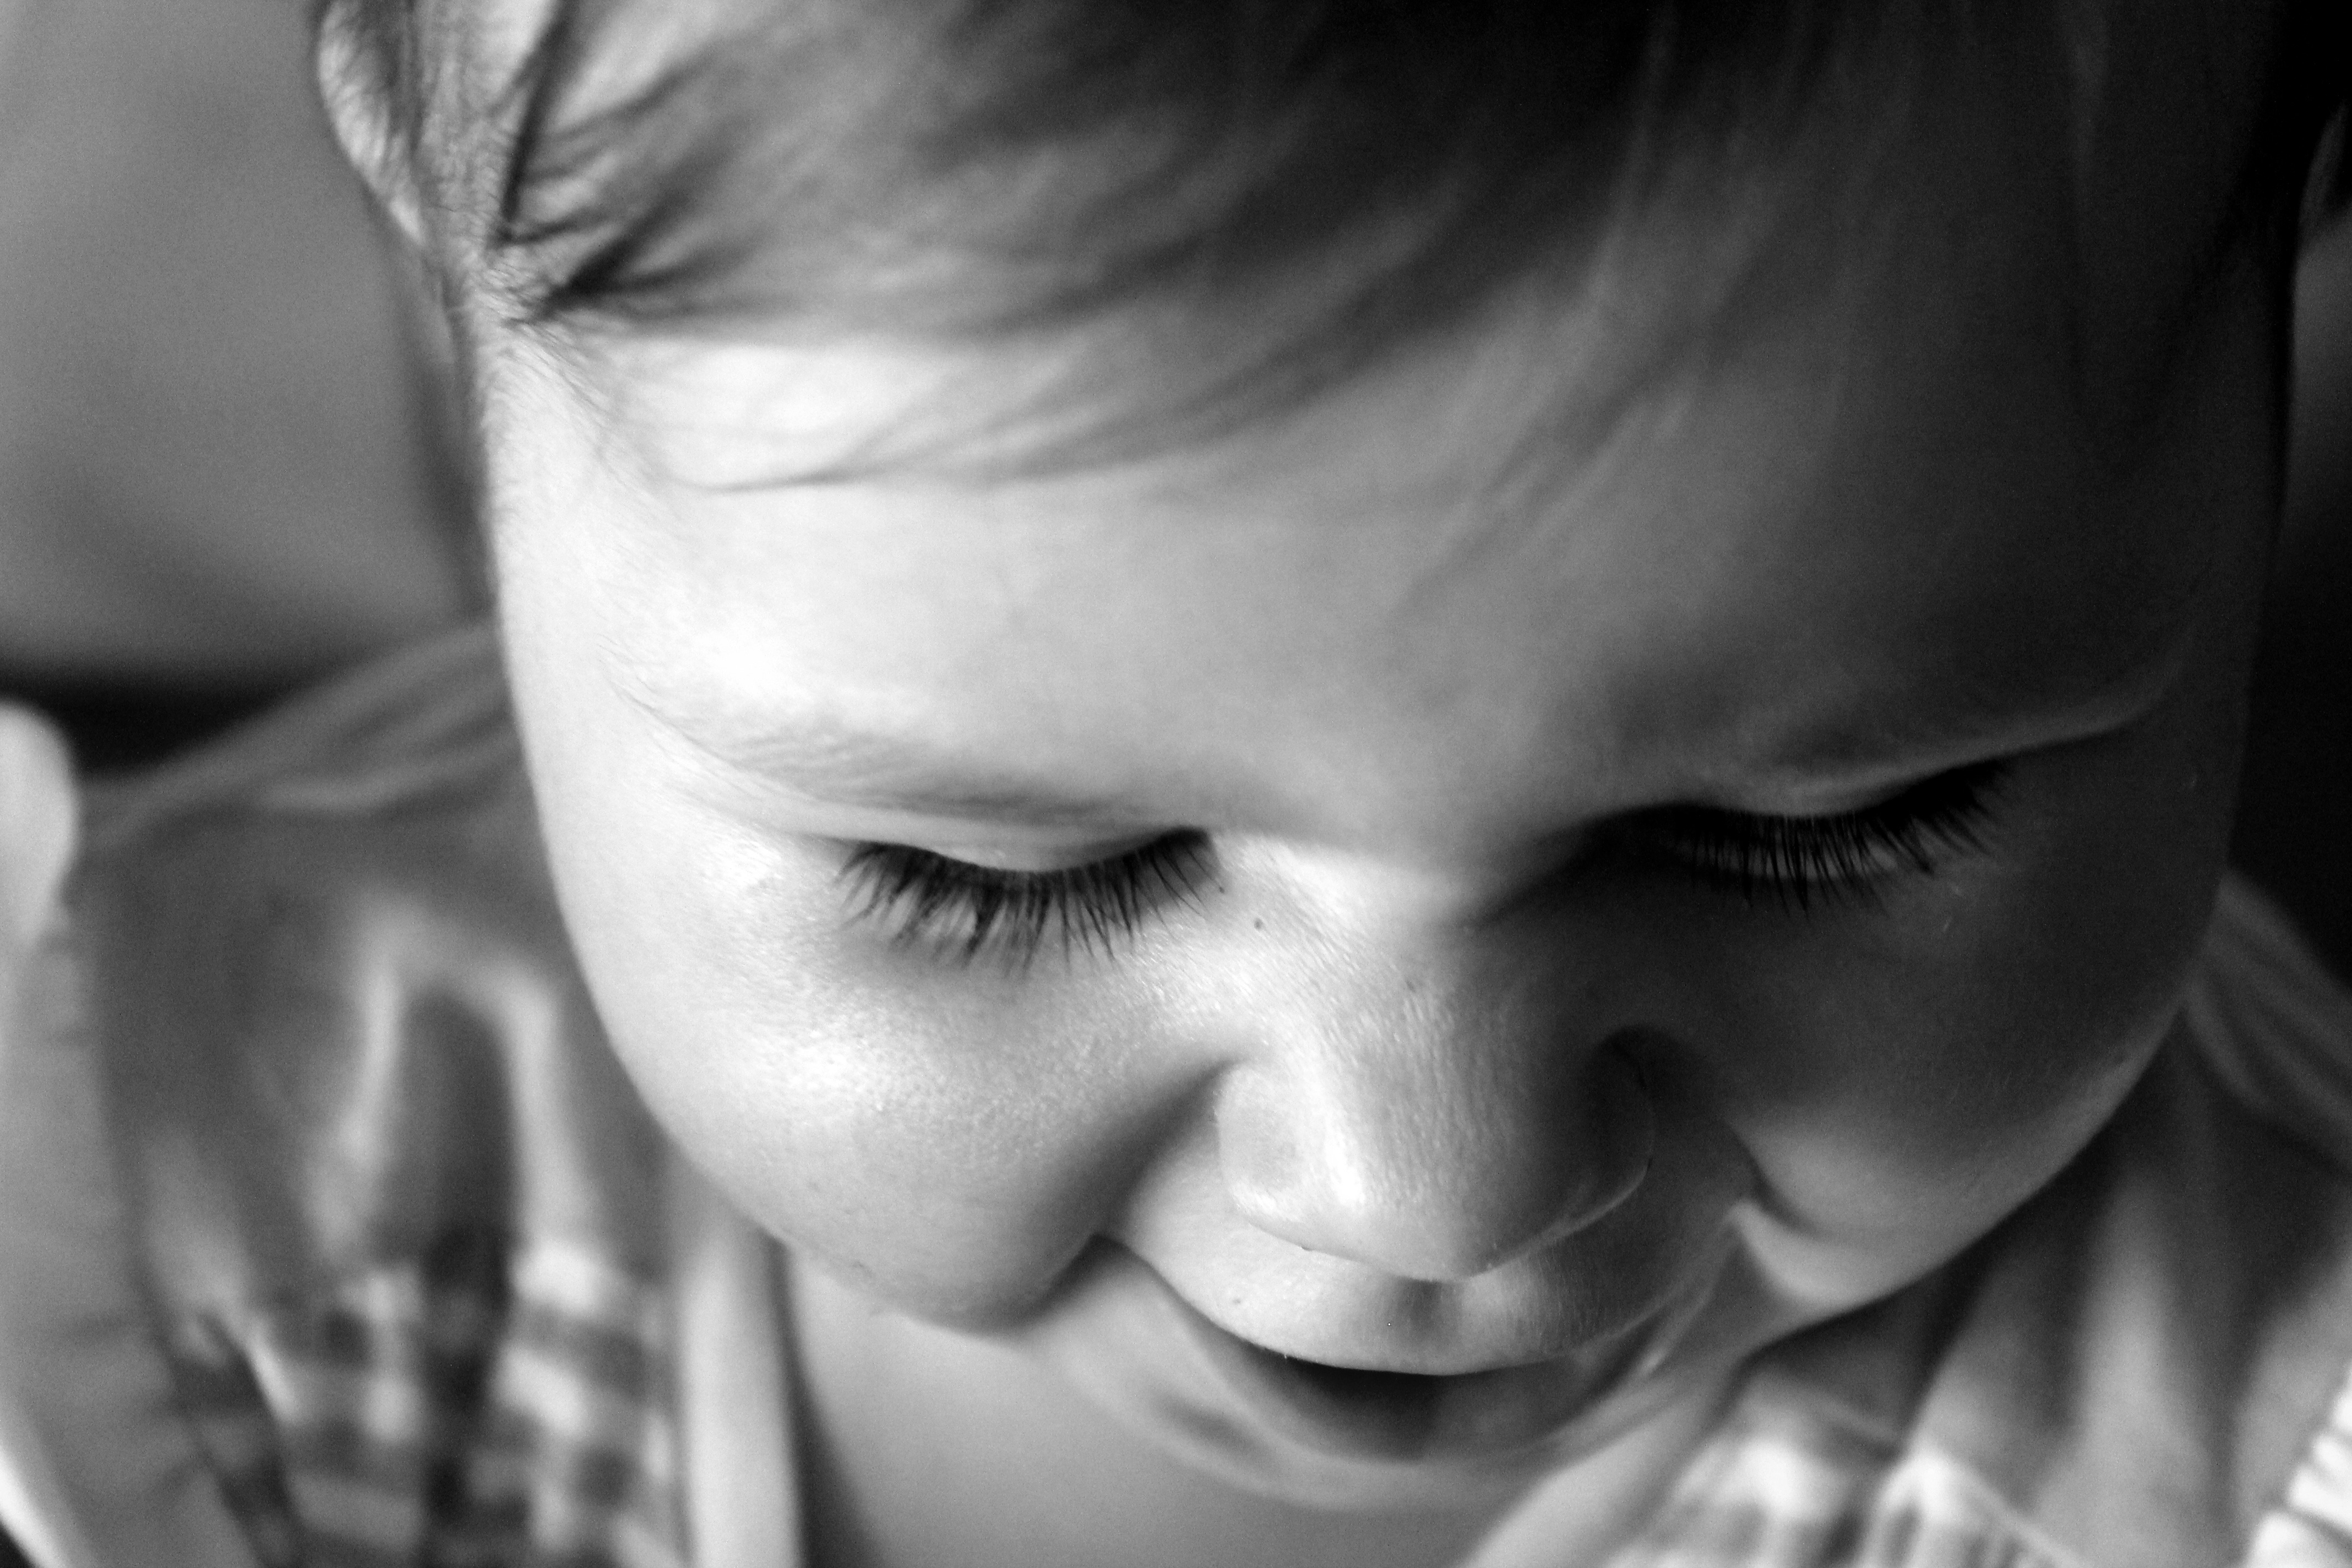
person, black and white, photography, male, portrait, child, black, monochrome, facial expression, smile, mouth, close up, face, nose, infant, toddler, eye, head, skin, organ, laughter, emotion, sense, monochrome photography, portrait photography